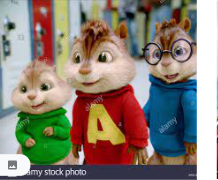
Portrait style: Cartoon Portrait